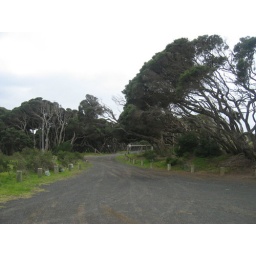
trees near the beach